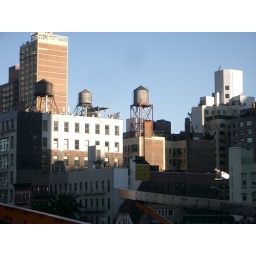
I'm obsessed with these wooden water tanks on all the roofs in new york city